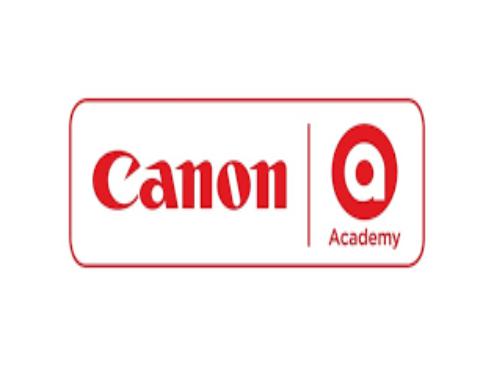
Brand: Canon
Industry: Electronic